Etchū-Funahashi Station

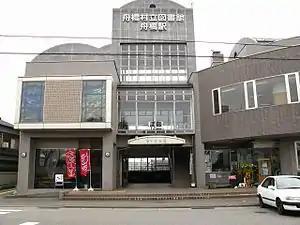
Etchū-Funahashi Station in March 2008

is a train station in the village of Funahashi, Nakaniikawa District, Toyama Prefecture, Japan.